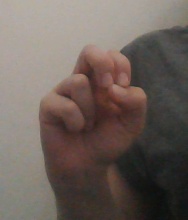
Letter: gaaf